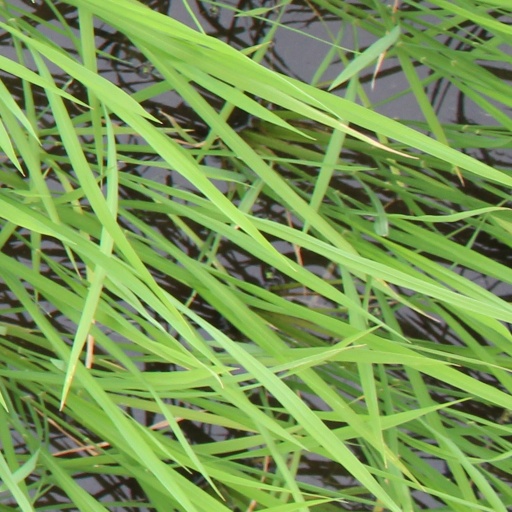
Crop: rice